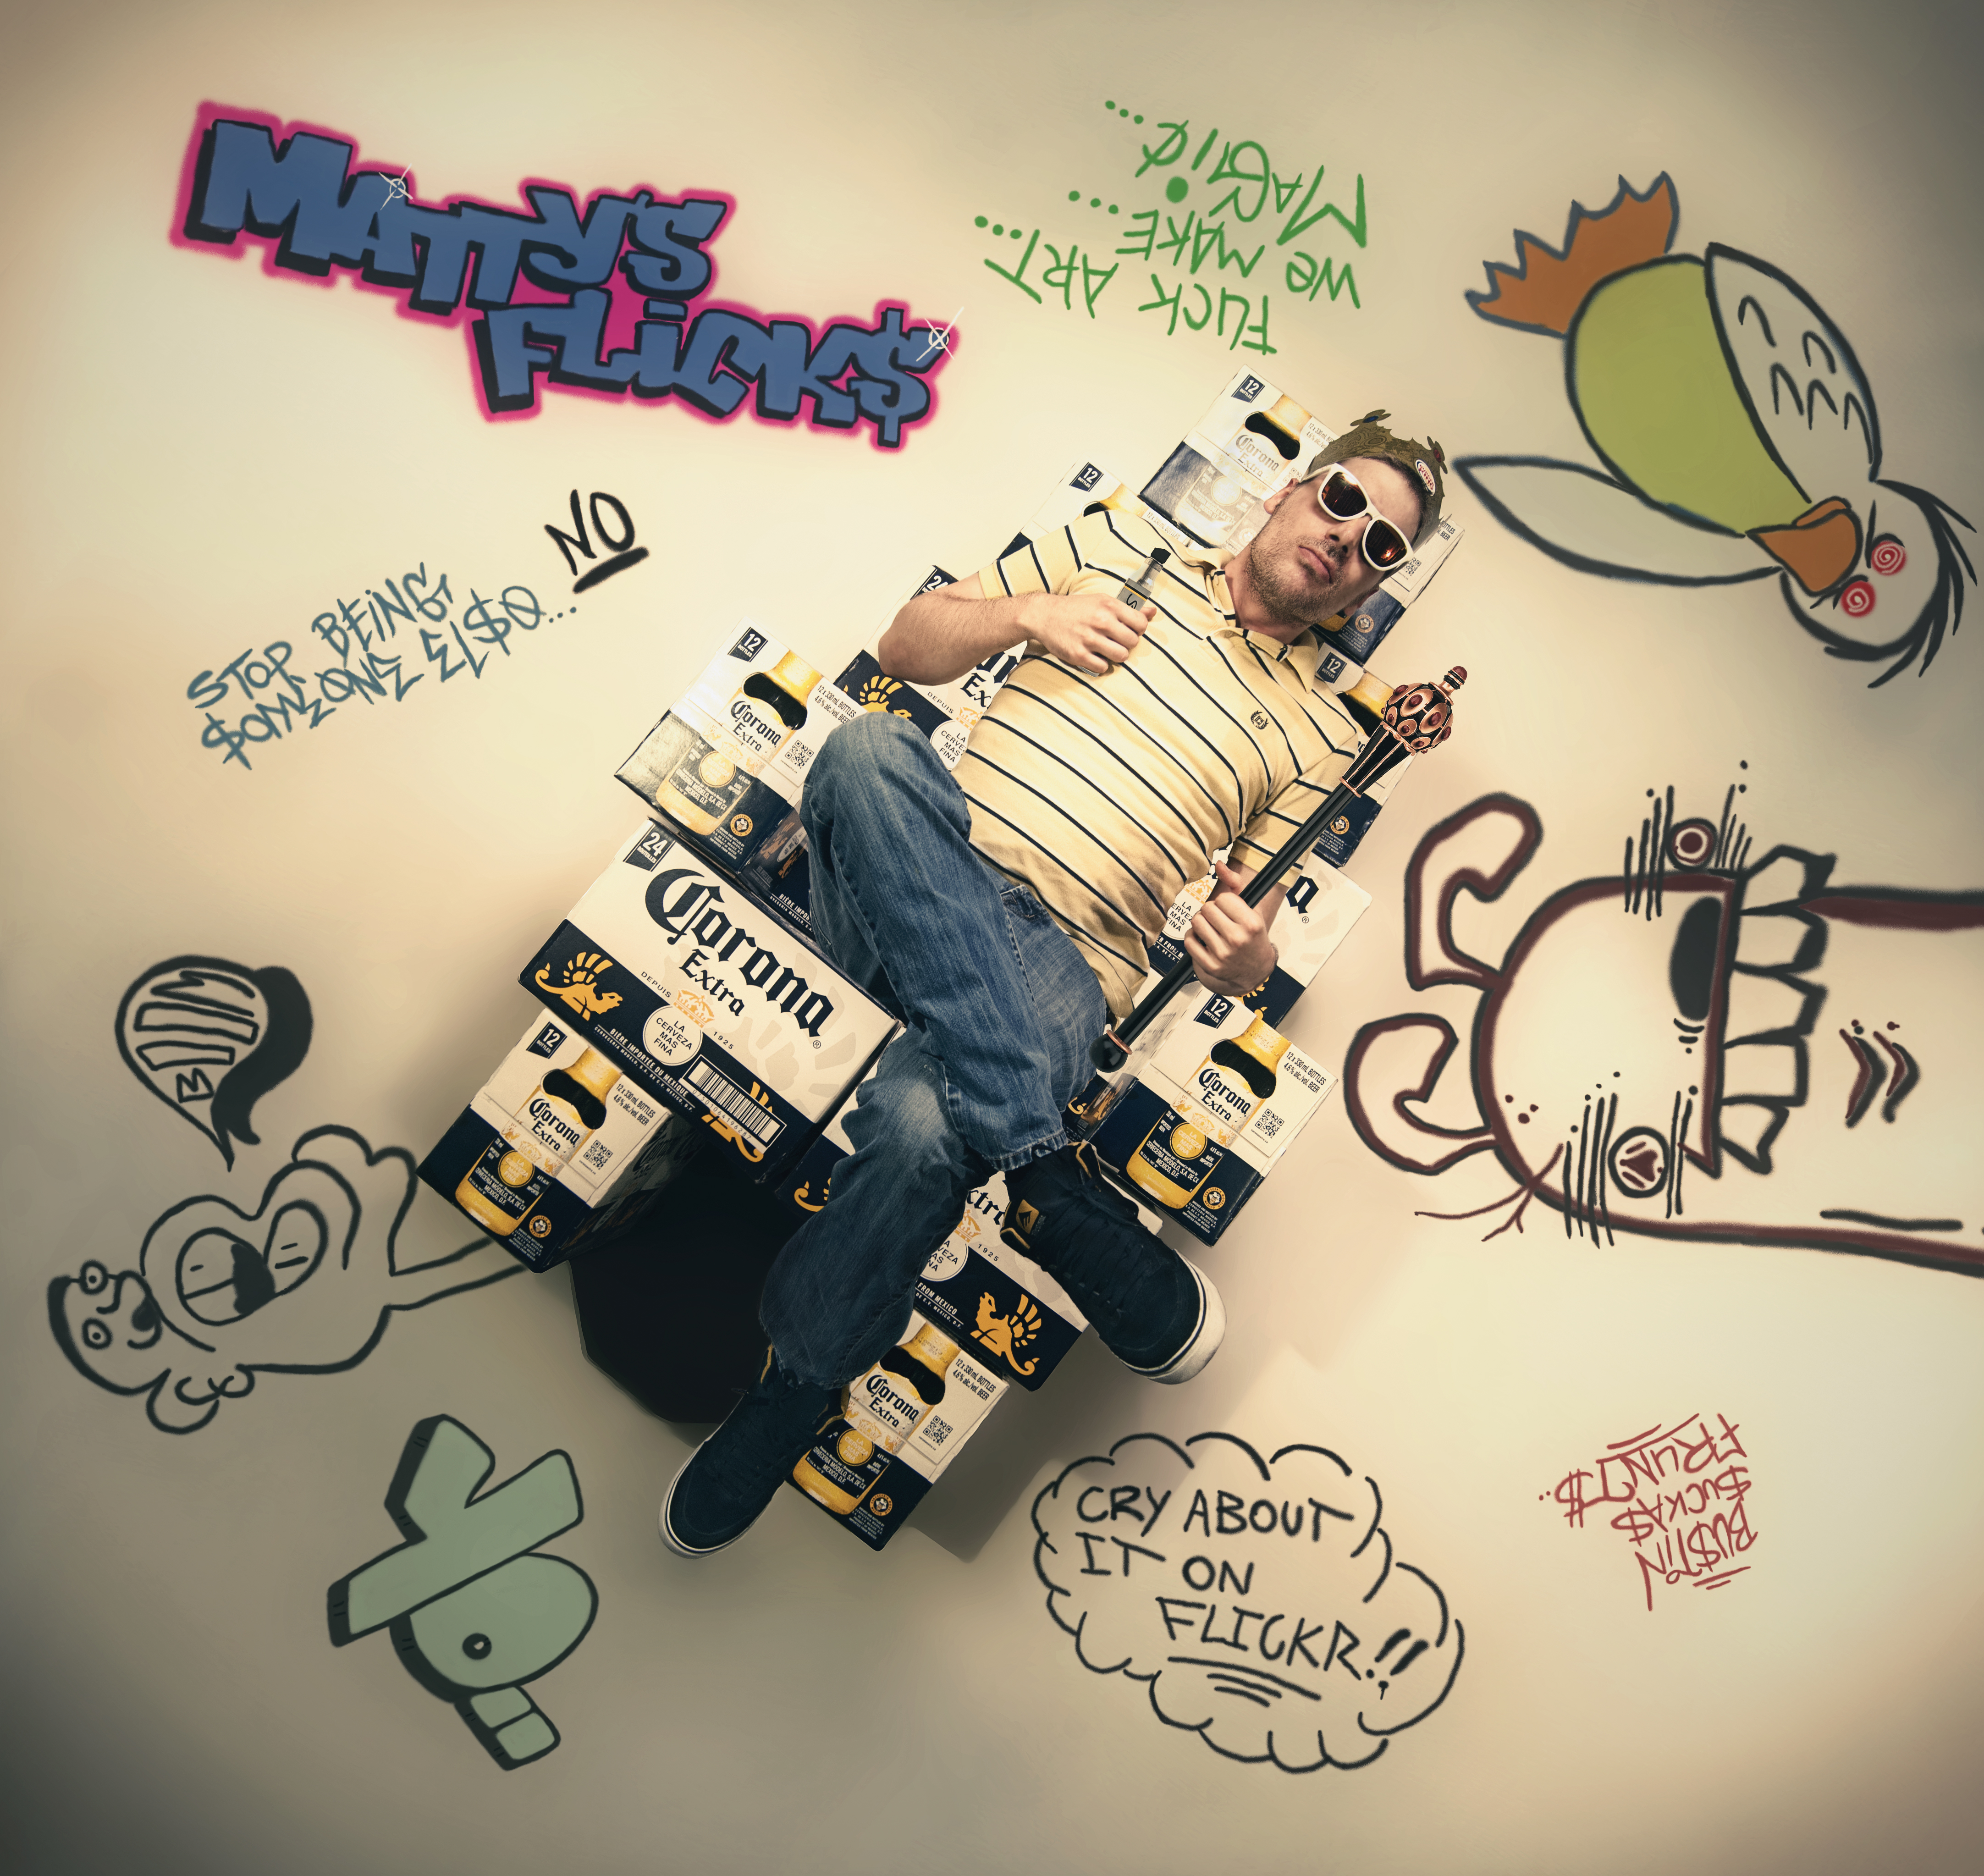
photography, photographer, chair, photo, food, fresh, tv, graffiti, burger, beer, dj, crown, font, art, willow, vandalism, king, sketch, drawing, illustration, case, marker, strobist, royalty, sony, fine, rich, calligraphy, belair, song, will, fast, alpha, yongnuo, grafitti, permanent, graffito, cartoon, impossible, belaire, a330, awesome, graf, 90s, prince, theme, divorce, cheating, arrogant, jazzy, grafiti, graff, smith, graphic design, jeff, cocky, burgerking, vandal, sharpie, jaden, scepter, 1990s, throne, trey, beercase, magnum, introduction, sceptre, grafitto, jada, televison, album cover